Shrine of Venus Cloacina

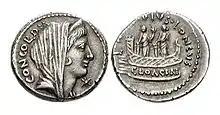
Denarius of L. Mussidius Longus (42 BC) showing two elevated statues within the balustrade of the shrine of Venus Cloacina

The Shrine of Venus Cloacina ("Sacellum Cloacinae" or "Sacrum Cloacina") was a small sanctuary on the Roman Forum, honoring the divinity of the "Cloaca Maxima", the "Great Drain" or sewer of Rome. Cloacina, the Etruscan goddess associated with the entrance to the sewer system, was later identified with the Roman goddess Venus for unknown reasons, according to Pliny the Elder.